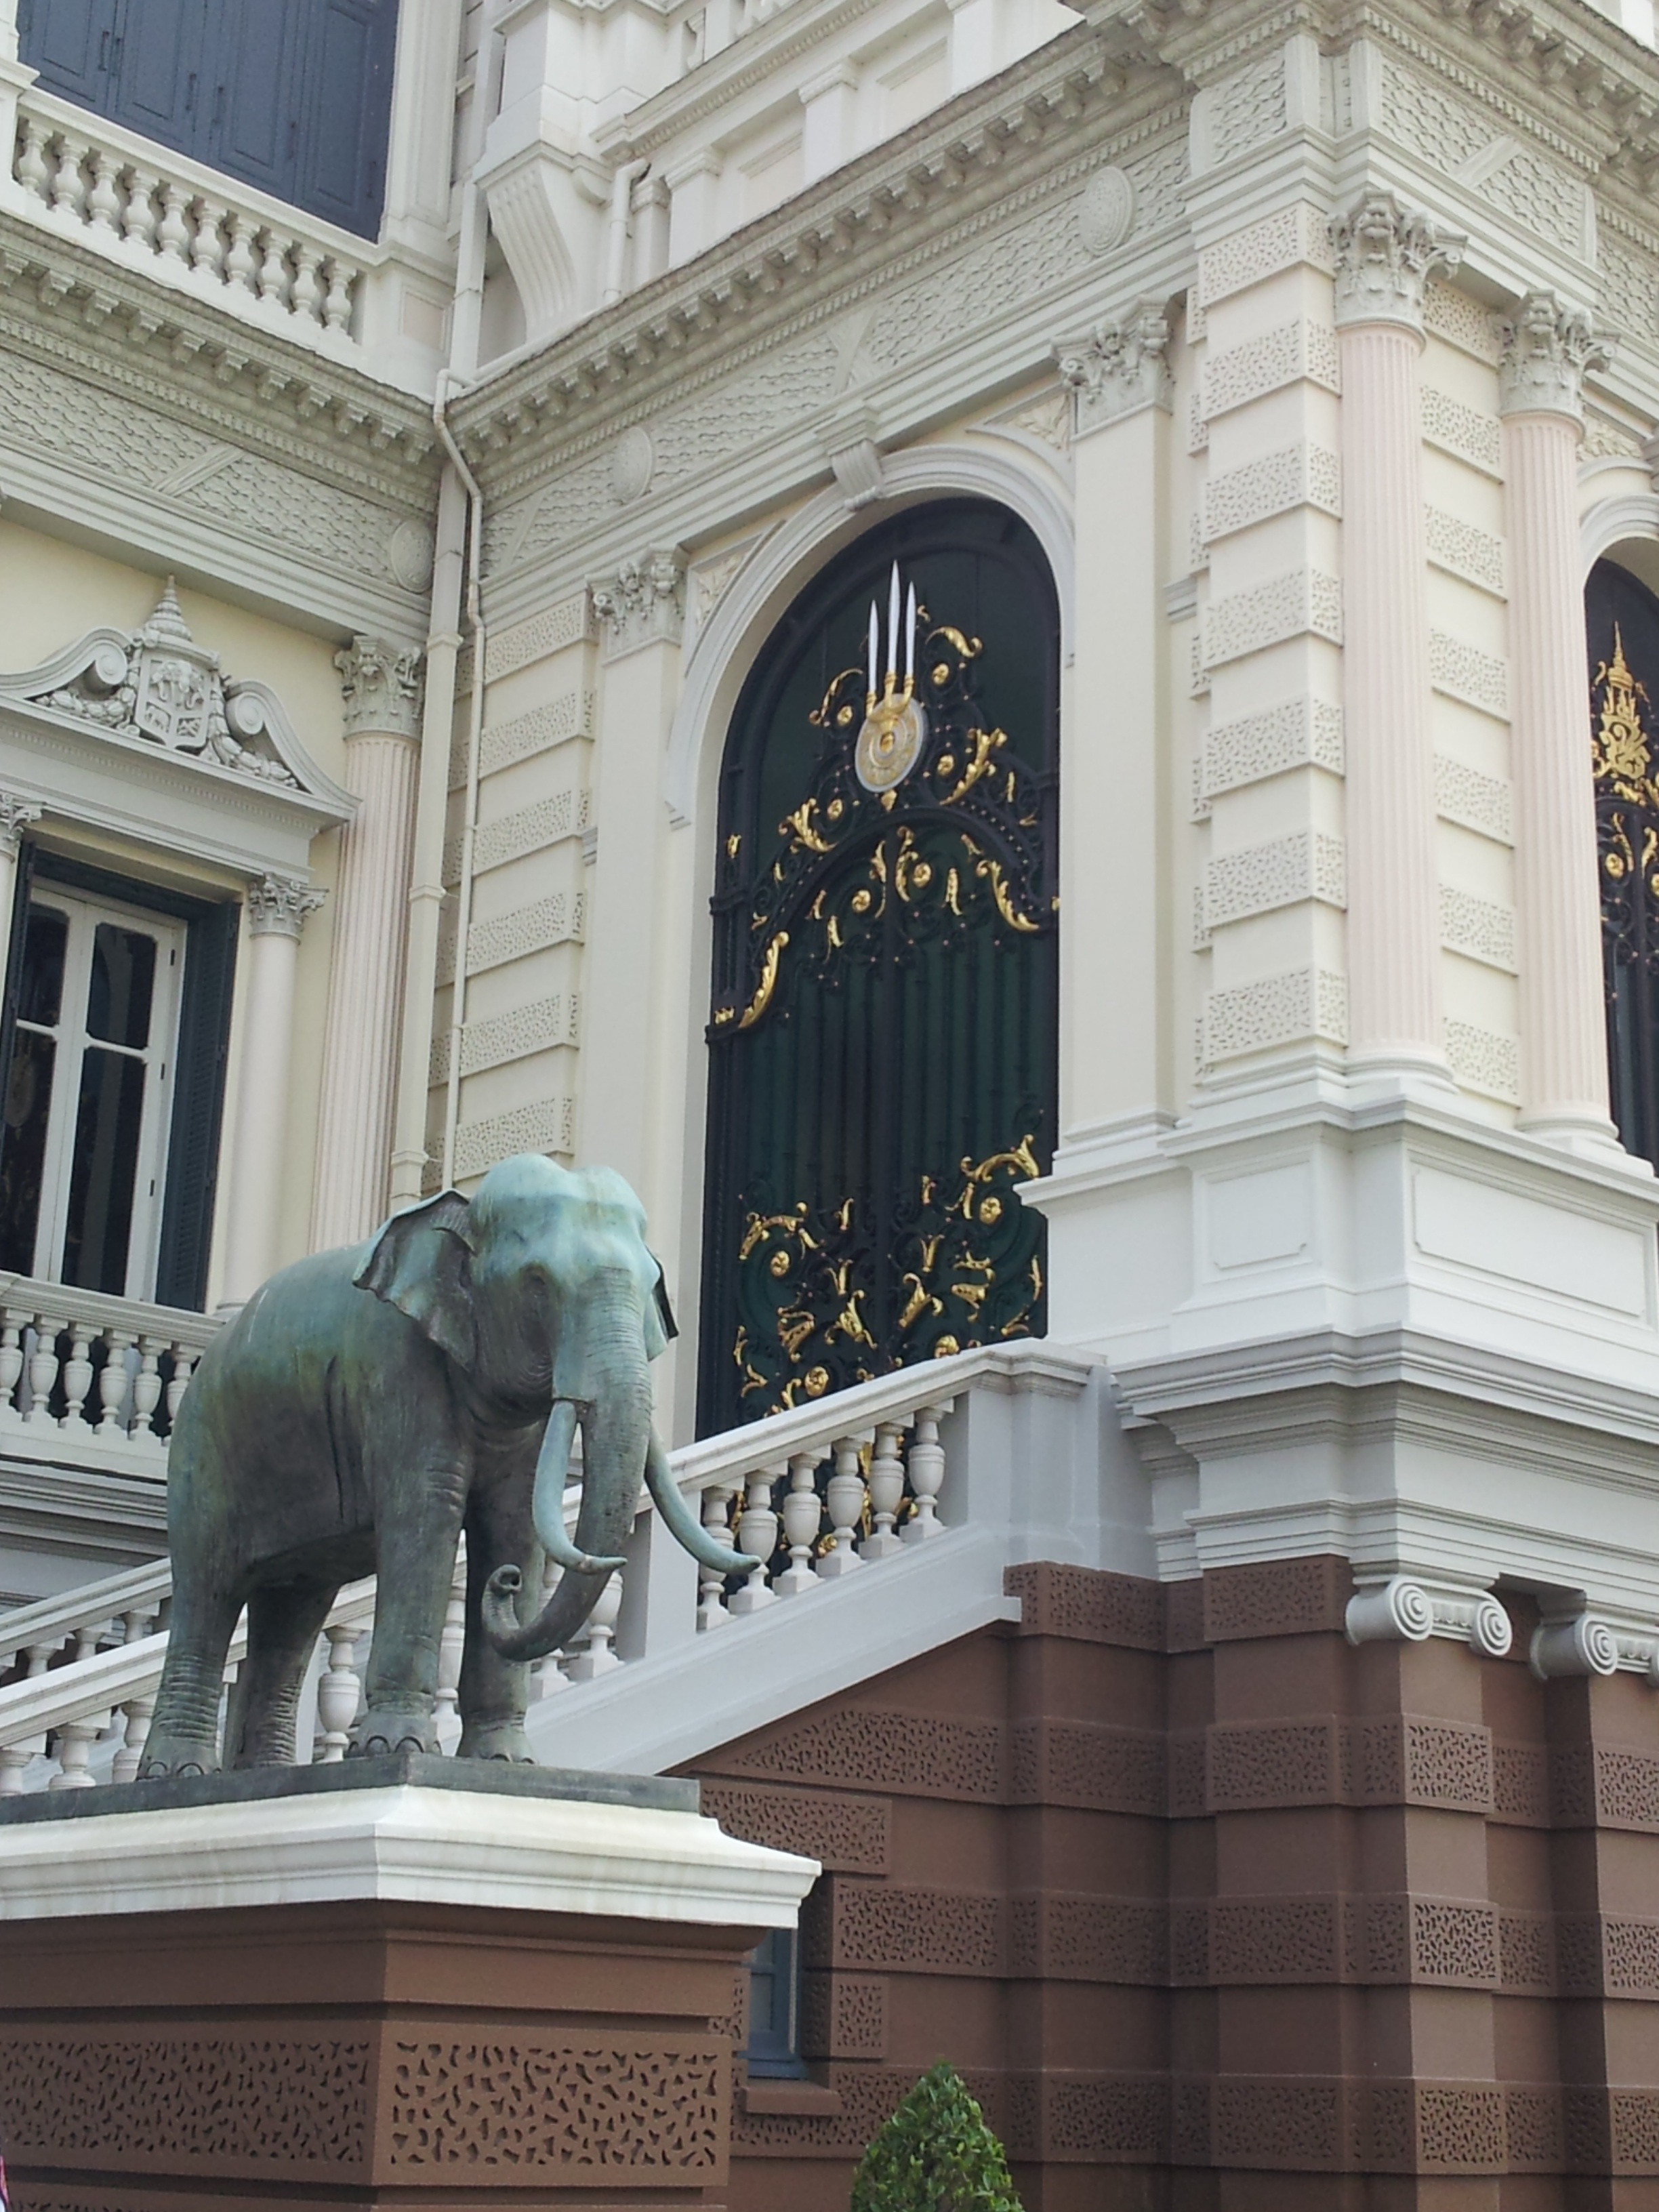
architecture, monument, downtown, statue, arch, landmark, facade, sculpture, art, temple, tourist attraction, thai, elephant statue